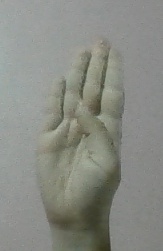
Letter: kaaf